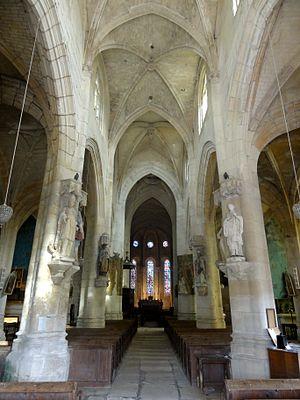
Nef, vue vers l'est.
L'église Notre-Dame est une église catholique paroissiale située à Vetheuil, dans le Val-d'Oise. Par son ampleur, son plan à double collatéraux et son mobilier particulièrement riche et varié, elle se démarque des églises villageoises du Vexin français, car Vétheuil est au Moyen Âge un bourg d'une certaine importance. Par son architecture, et notamment son abside de style gothique primitif et ses deux portails de la Renaissance, l'église Notre-Dame occupe une place particulière parmi l'architecture religieuse de la religion. Sa valeur patrimoniale est reconnue assez tôt, et elle est classée monument historique par liste de 1840. Les origines de la paroisse et de l'église ne sont pas connues, mais on connaît une première mention de la fin du XIᵉ siècle, et des vestiges d'un clocher roman de la première moitié du XIIᵉ siècle subsistent encore à l'intérieur du clocher actuel. Vers la fin du XIIᵉ siècle, la construction d'un nouveau chœur est lancée, et celui-ci est terminé au tout début du XIIIᵉ siècle. Le clocher est rebâti dans le style gothique au cours de ce même siècle. Il est impossible de se prononcer sur la nef de cette époque.